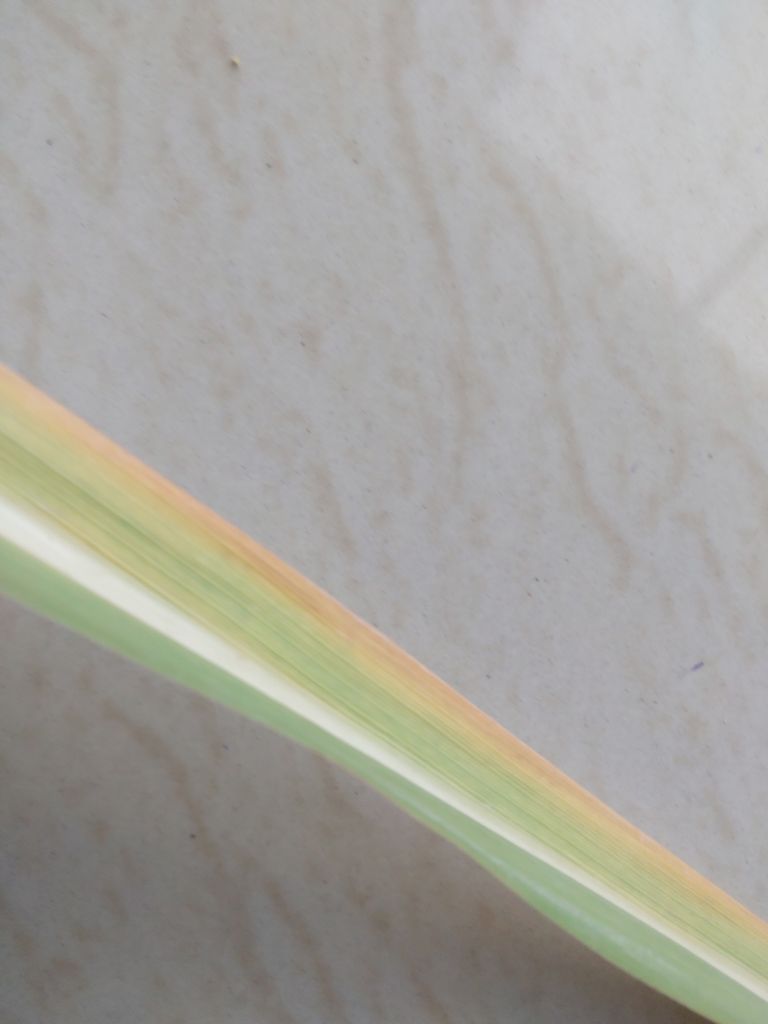
Label: Yellow Leaf